Wearable technology

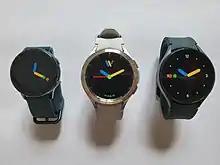
Samsung Galaxy Watch is designed specifically for sports and health functions, including a step counter and a heart rate monitor.

Wearable technology is often used to monitor a user's health. Given that such a device is in close contact with the user, it can easily collect data. It started as soon as 1980 where first wireless ECG was invented. In the last decades, there has been substantial growth in research of e.g. textile-based, tattoo, patch, and contact lenses as well as circulation of a notion of "quantified self", transhumanism-related ideas, and growth of life extension research.